Scared!

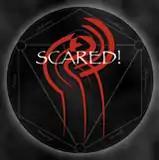
The title logo from early 2007.

Scared! (stylized as SCARED!), formerly titled as Scared on Staten Island!, is an American paranormal public-access television cable TV series that was first shown on September 12, 2002, on Staten Island Community Television. Produced by Core Films and Thousand Hats Productions, the program follows and stars a Staten Island-based team of urban explorers who venture into abandoned and condemned buildings in search of paranormal activity. In each episode, three main members, who are collectively known as "The SCARED! Crew" and who vary throughout the series, represent three points of view or beliefs: the psychic, scientist and skeptic.